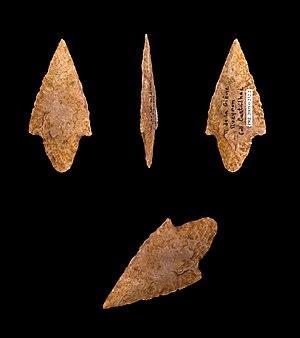
Pointe de flèche à pédoncule et épaulements en chaille Etage
Une pointe de flèche est la partie perforante d'une flèche, à l'opposé de l'empennage. Elle peut être amovible, en bois, en pierre, en os, et tous les matériaux inventés par l'homme.
Une chaille, ou un chert, est une concrétion partiellement silicifiée au sein de masses calcaires. De teinte généralement claire, elle est constituée d'un mélange de calcédoine et de calcite. Cet accident siliceux se distingue de la meulière qui correspond à la silicification de calcaire lacustre.
Émile Cartailhac, né en 1845 à Marseille et mort en 1921 à Genève, est un préhistorien français qui a contribué à faire admettre l'existence d'un art pariétal paléolithique après l'avoir mise en doute.
L'expression « outils de la Préhistoire » désigne l'ensemble des outils réalisés par les groupes humains qui se sont succédé au cours de la Préhistoire, depuis 3,3 millions d'années BP jusqu'à 5500 ans BP. Pour des raisons de conservation différentielle des matériaux, les outils préhistoriques les mieux connus grâce aux découvertes archéologiques sont les outils de pierre taillée et, dans une moindre mesure, les outils en matières dures animales. Pour les périodes les plus récentes de la Préhistoire ou pour des sites ayant bénéficié de conditions de préservation exceptionnelles, des outils en matières végétales sont aussi connus.
Une flèche est une arme de tir, constituée d'un long tube ou fût muni d'une pointe à une extrémité, d'un empennage et une encoche à l'autre, et utilisée principalement pour la chasse et pour la guerre. Les flèches destinées à être lancées par un arc ou une arbalète sont construites pour une arme ou un modèle d'arme particulier. Les flèches courtes destinées aux arbalètes sont appelées carreaux.